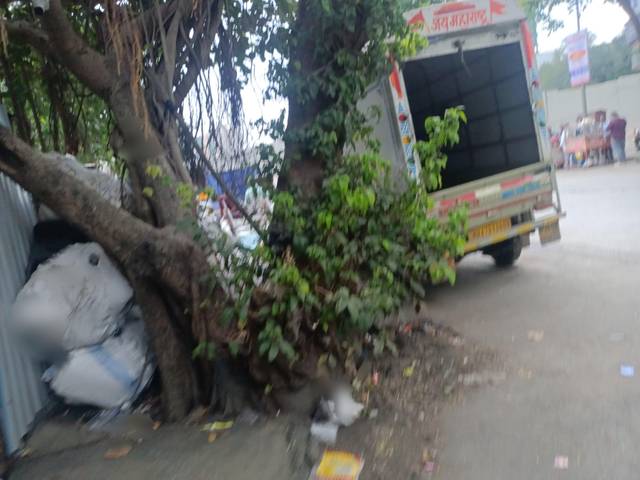
Region: India
Coordinates: 19.224, 72.861